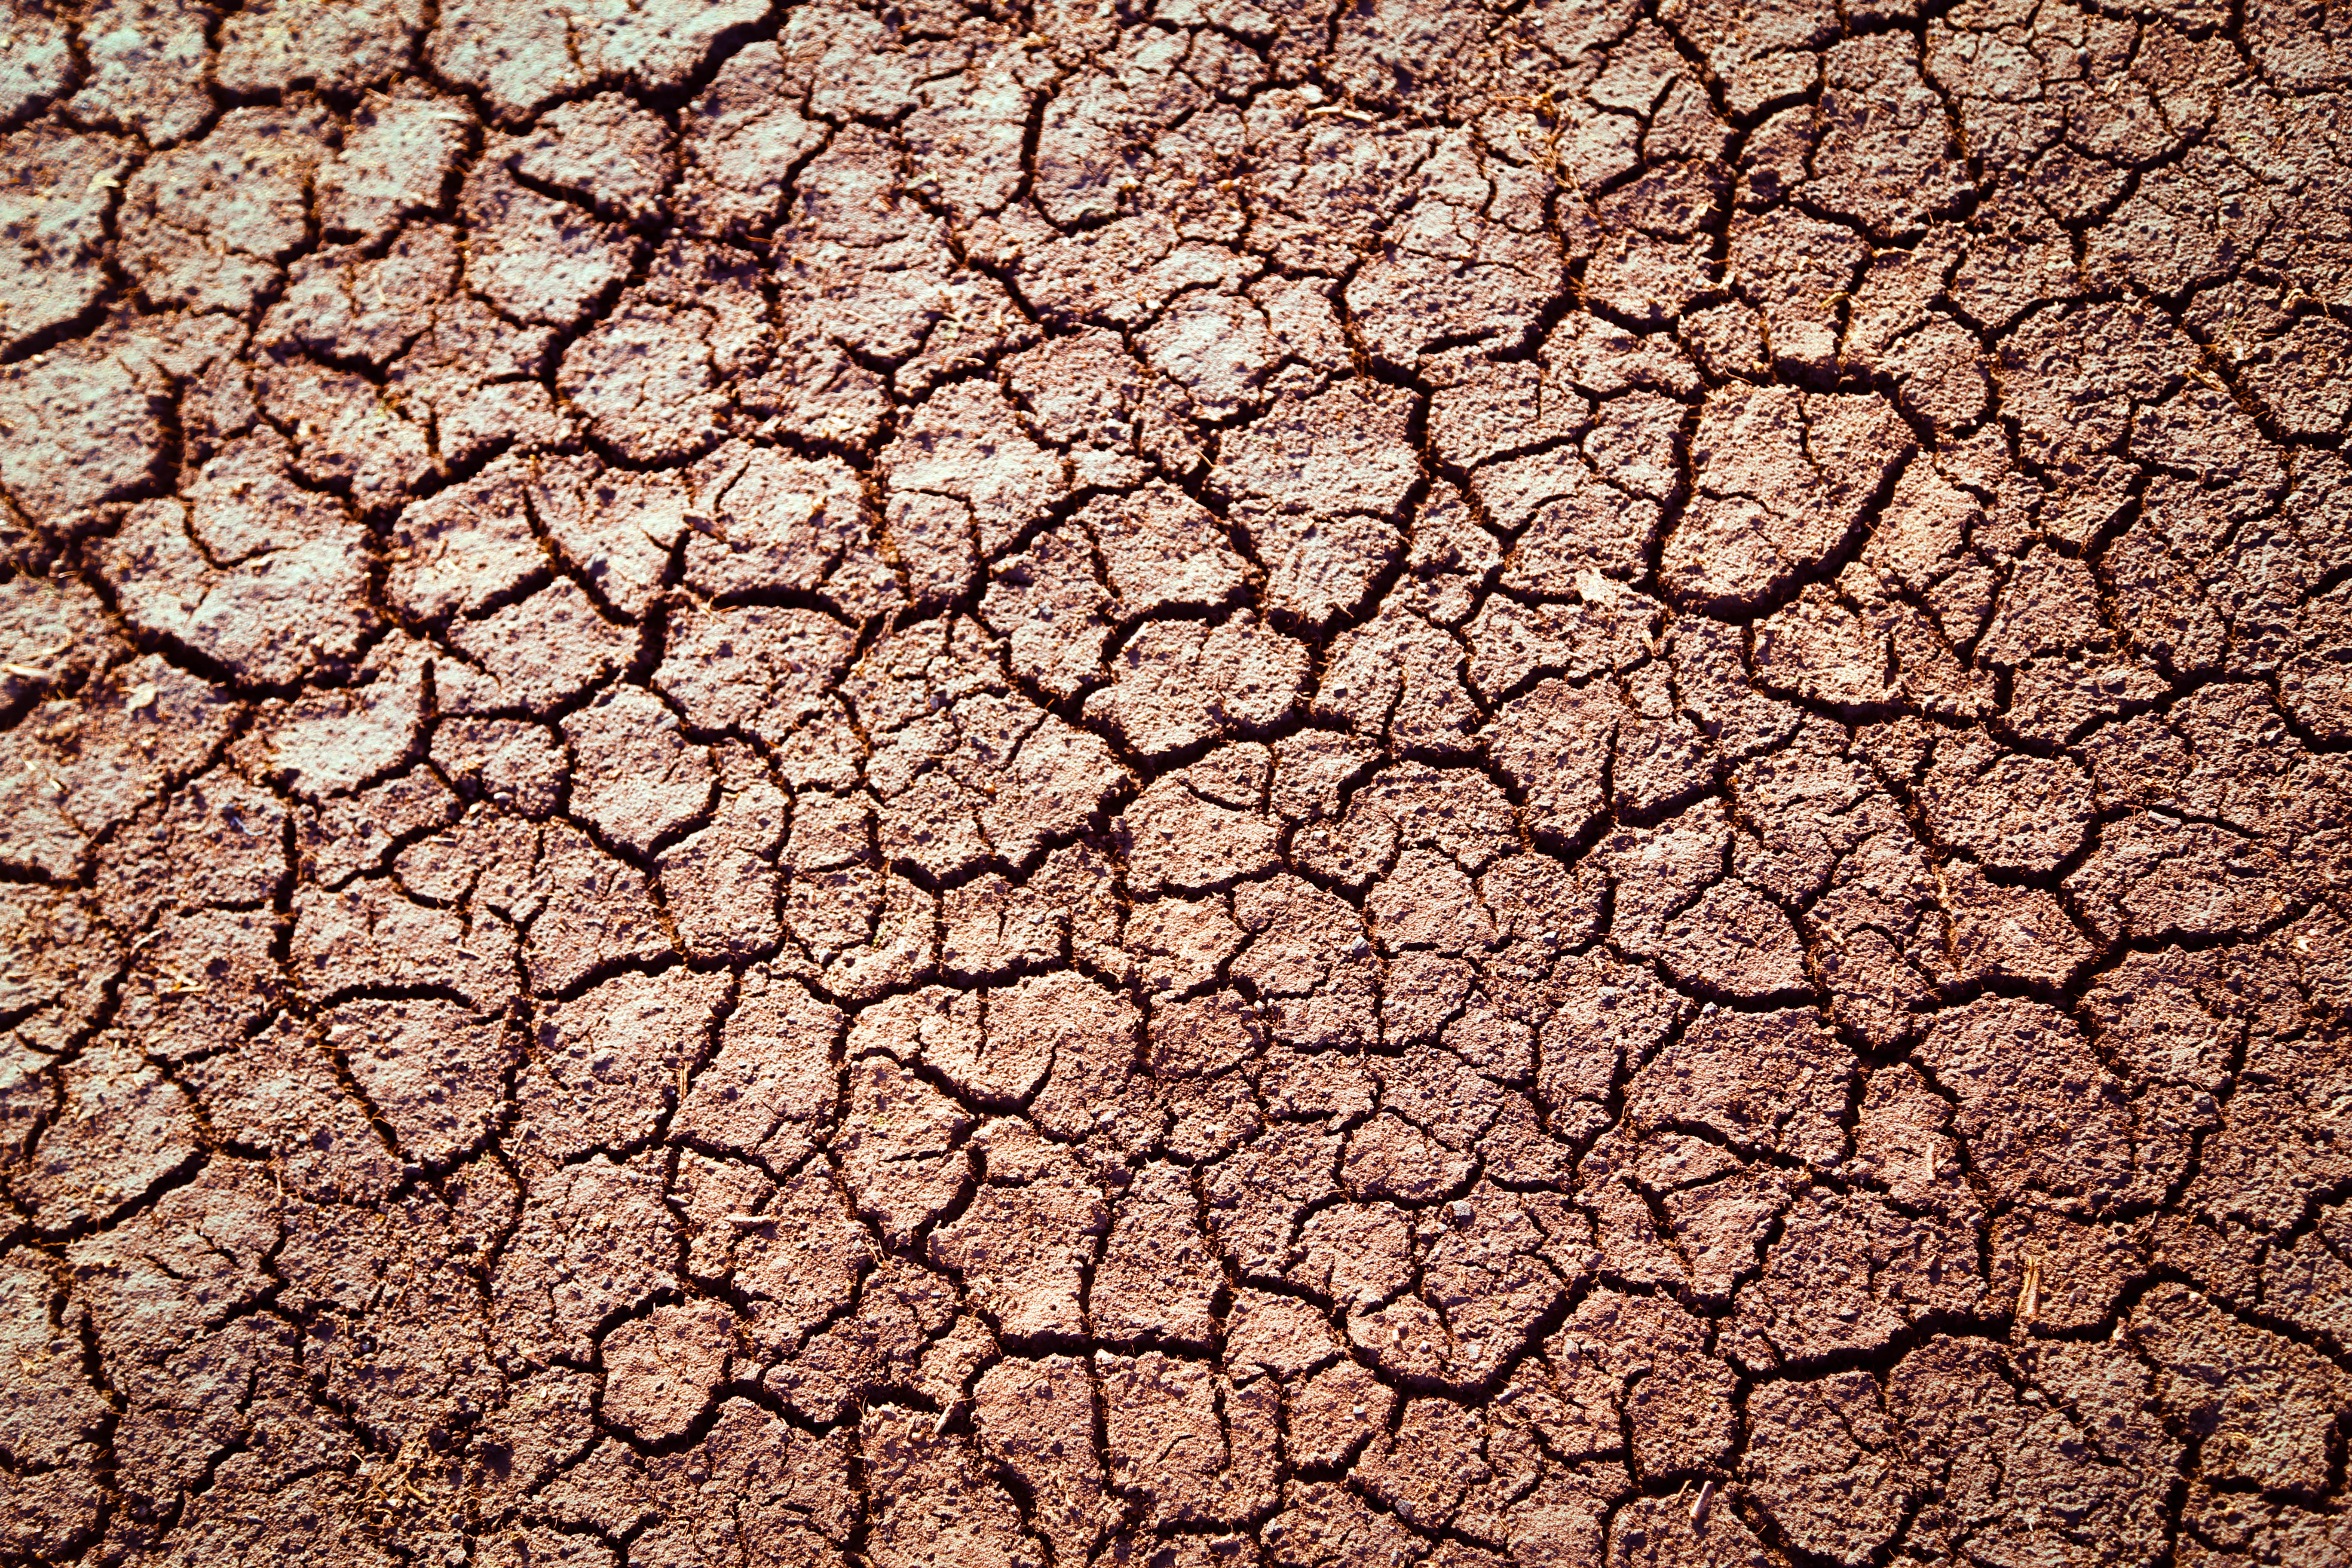
tree, branch, ground, texture, wall, asphalt, dry, dirt, soil, cracked, earth, disaster, drought